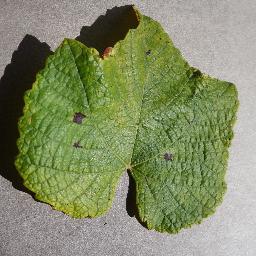
Label: Grape___Leaf_blight_(Isariopsis_Leaf_Spot)